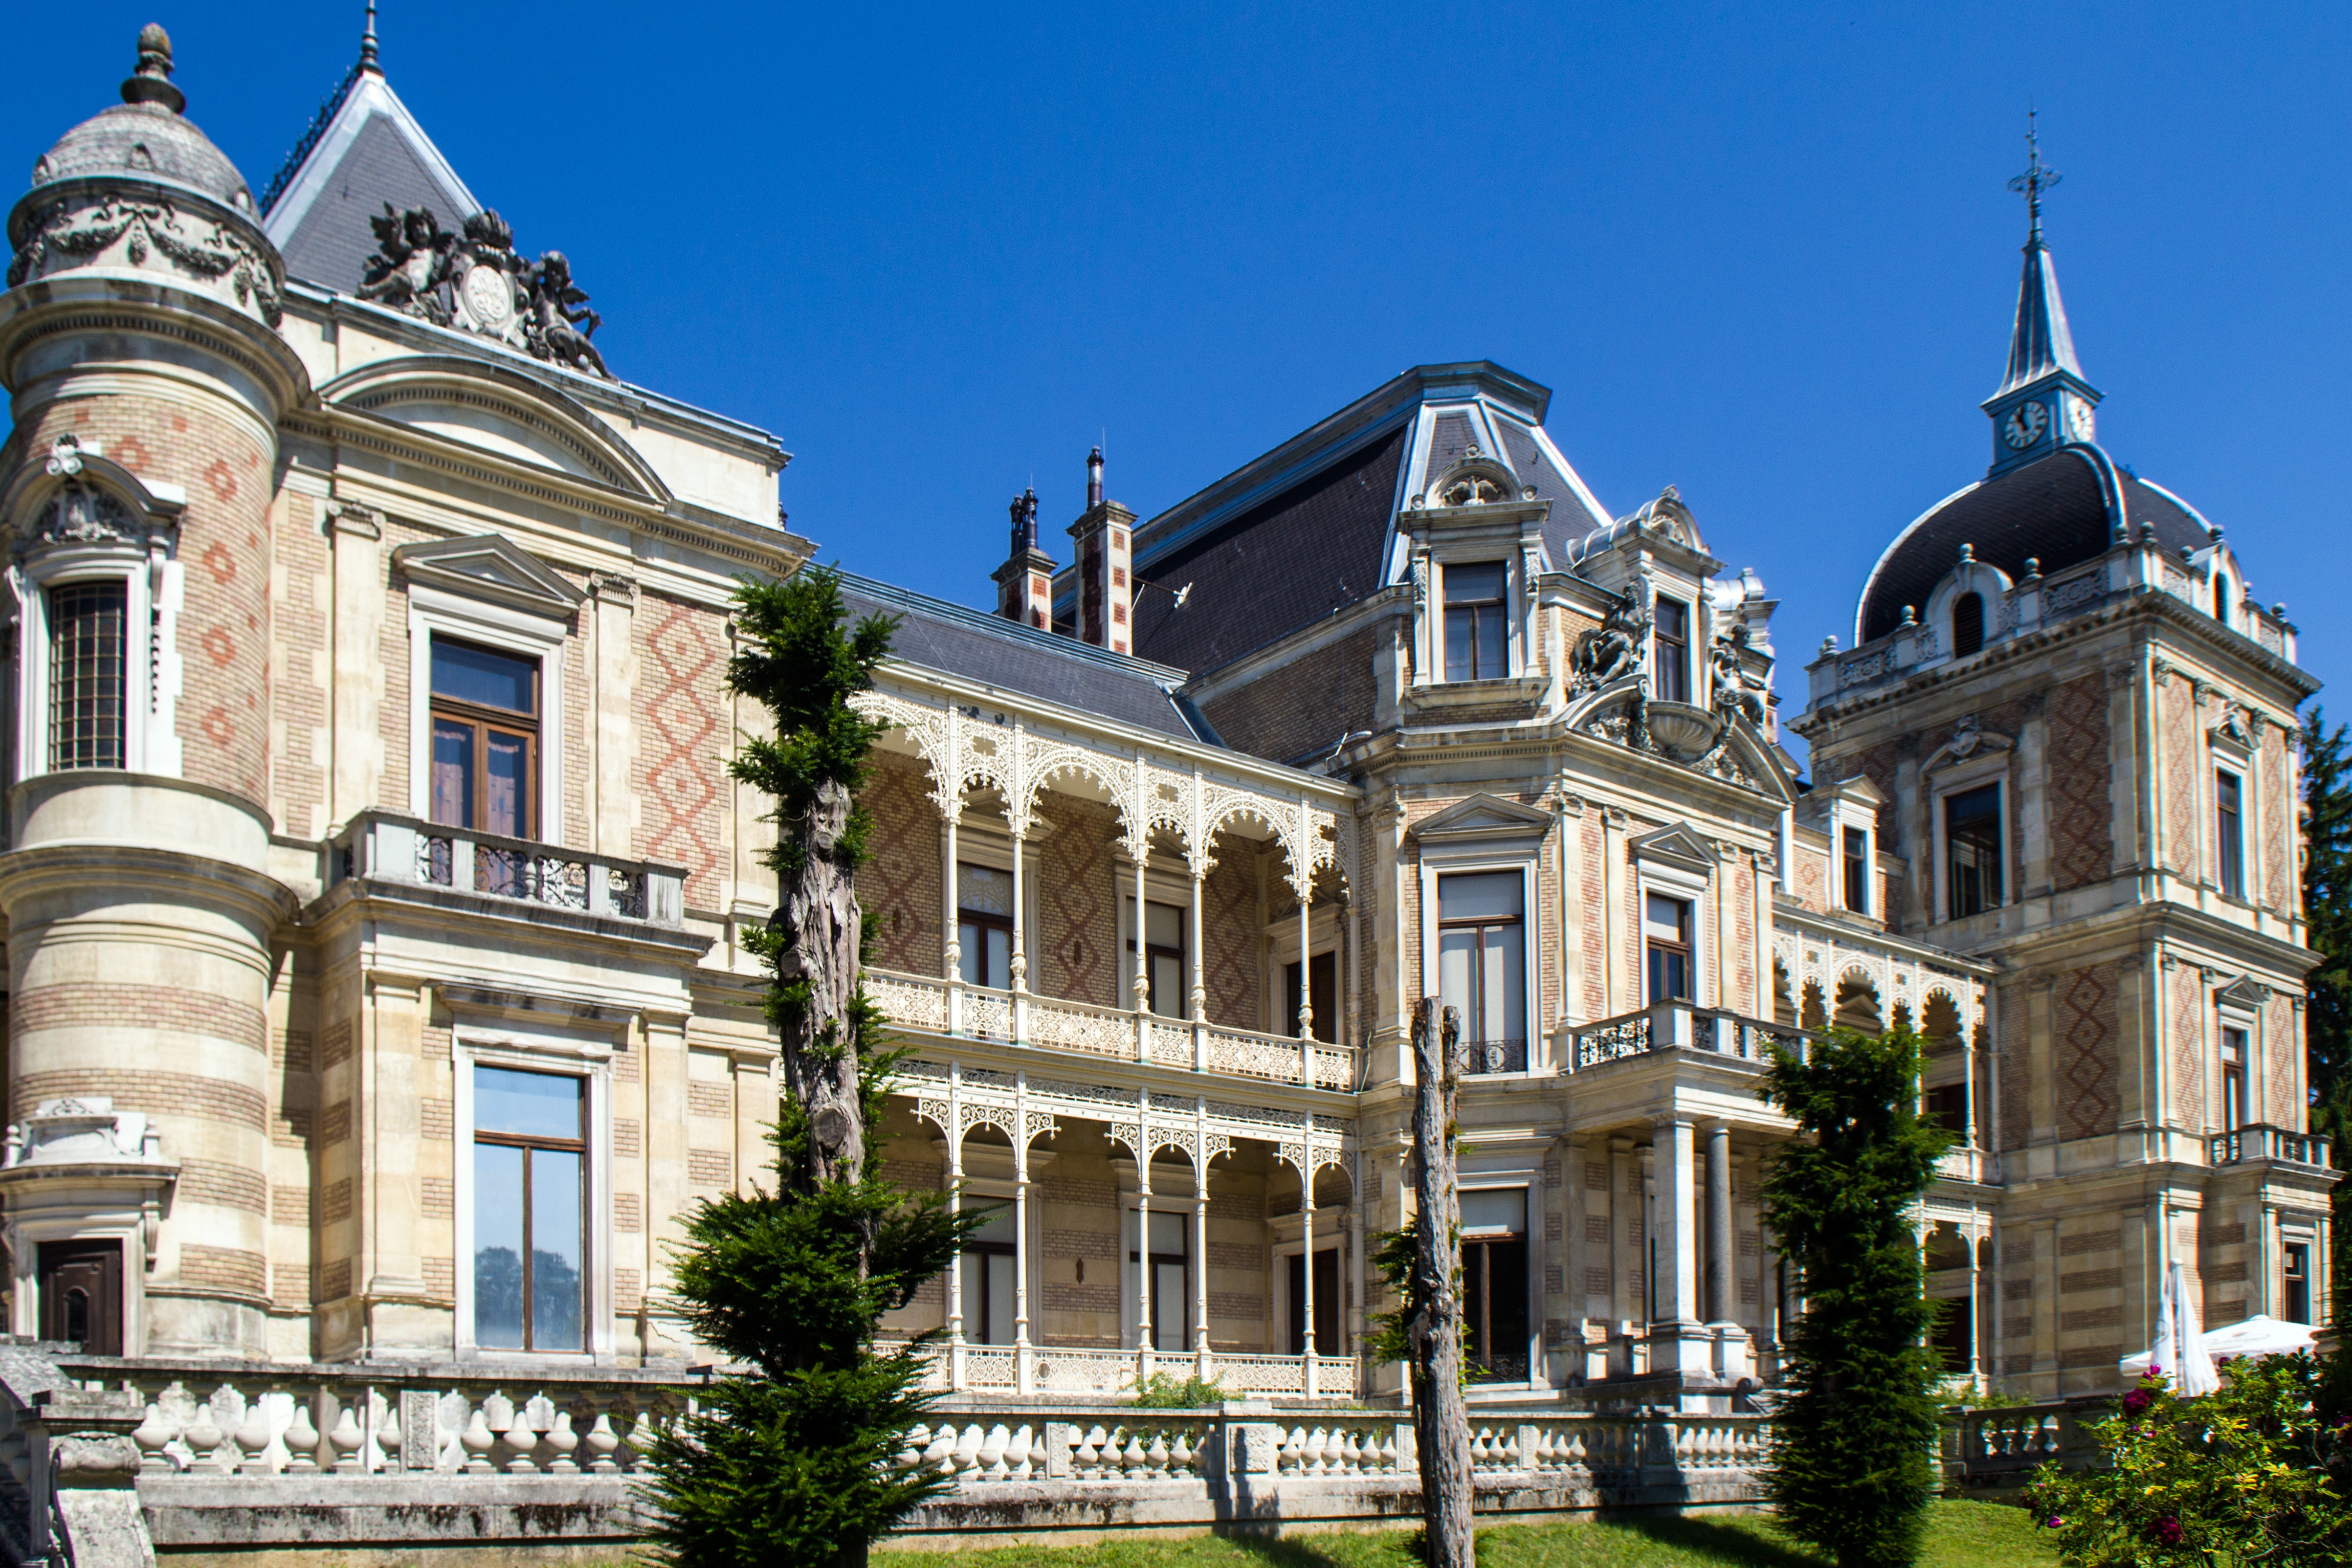
architecture, mansion, building, chateau, palace, castle, landmark, facade, vienna, estate, neighbourhood, sissi, tours, stately home, classical architecture, empress elisabeth, hermes villa